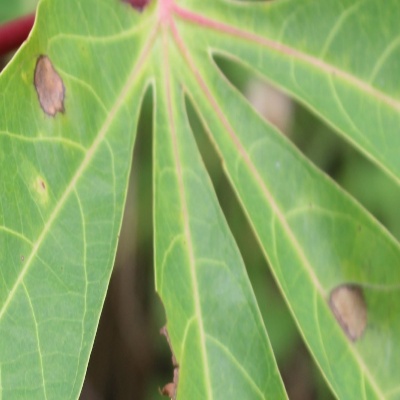
Crop: Cassava
Condition: brown spot